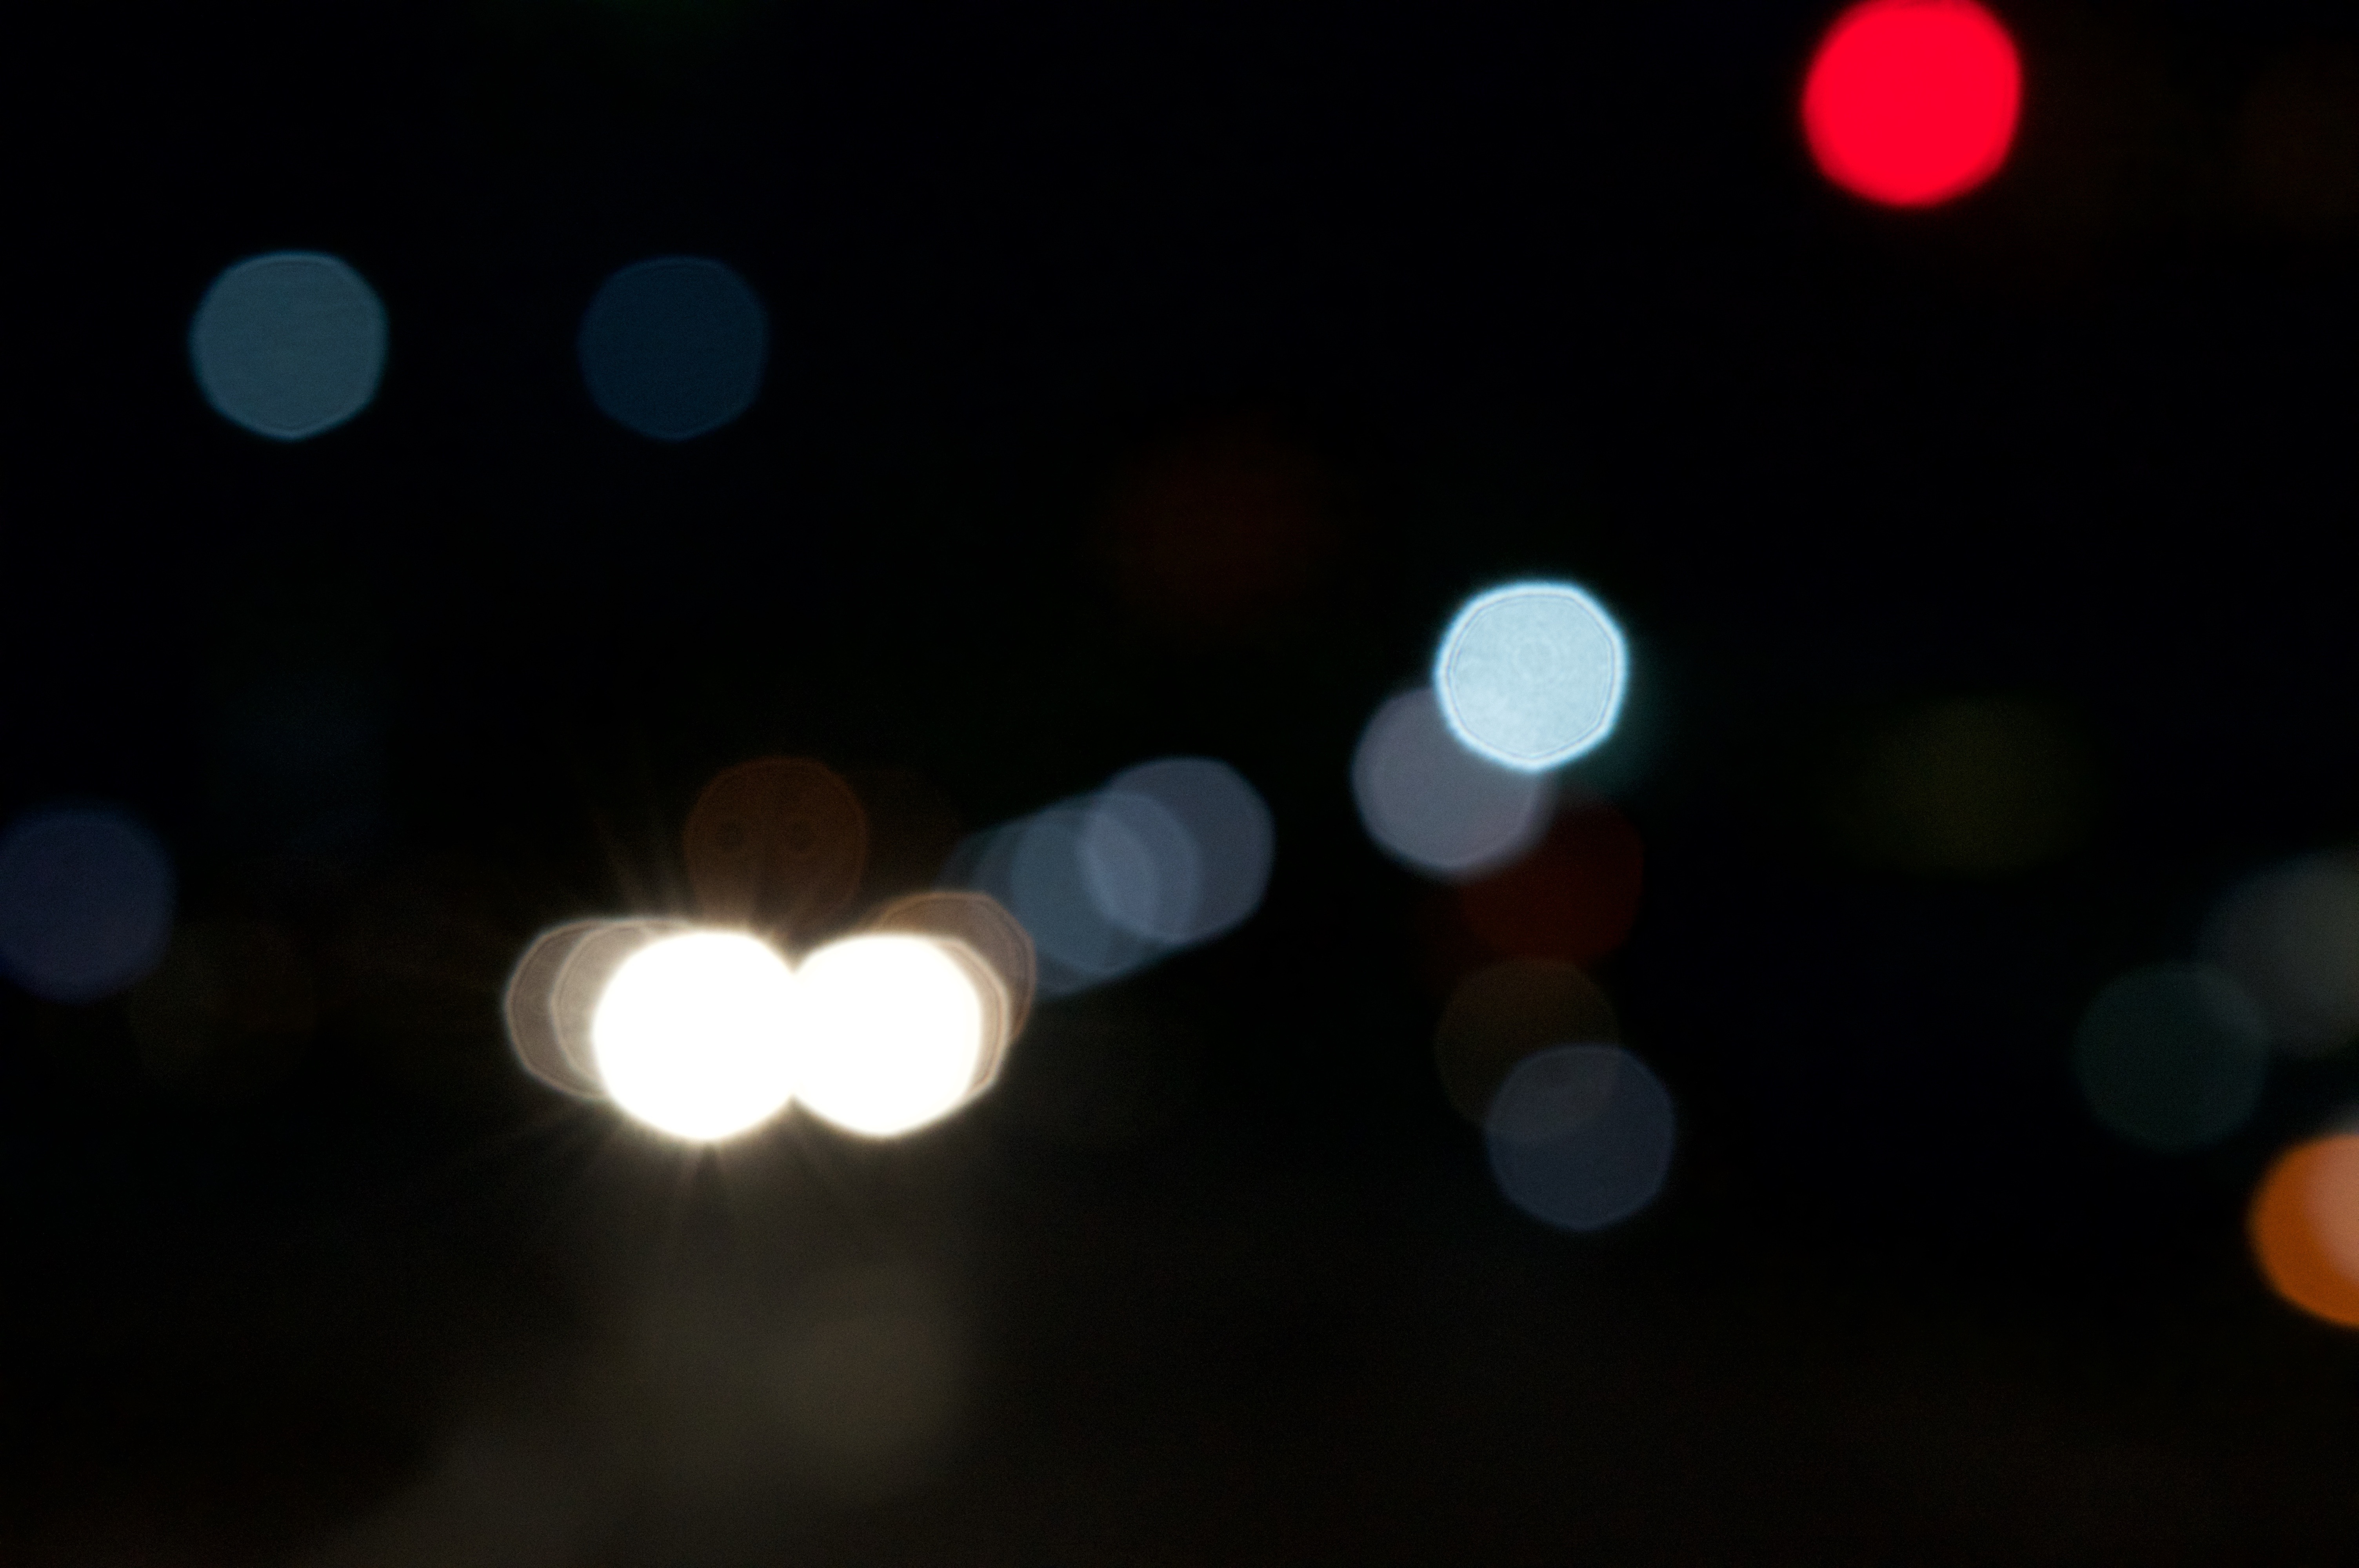
light, bokeh, abstract, night, downtown, reflection, darkness, city street, blurred, moon, full moon, circle, lens flare, background, shape, city lights